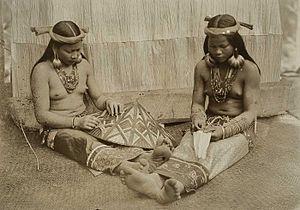
Jean Demmeni, né le